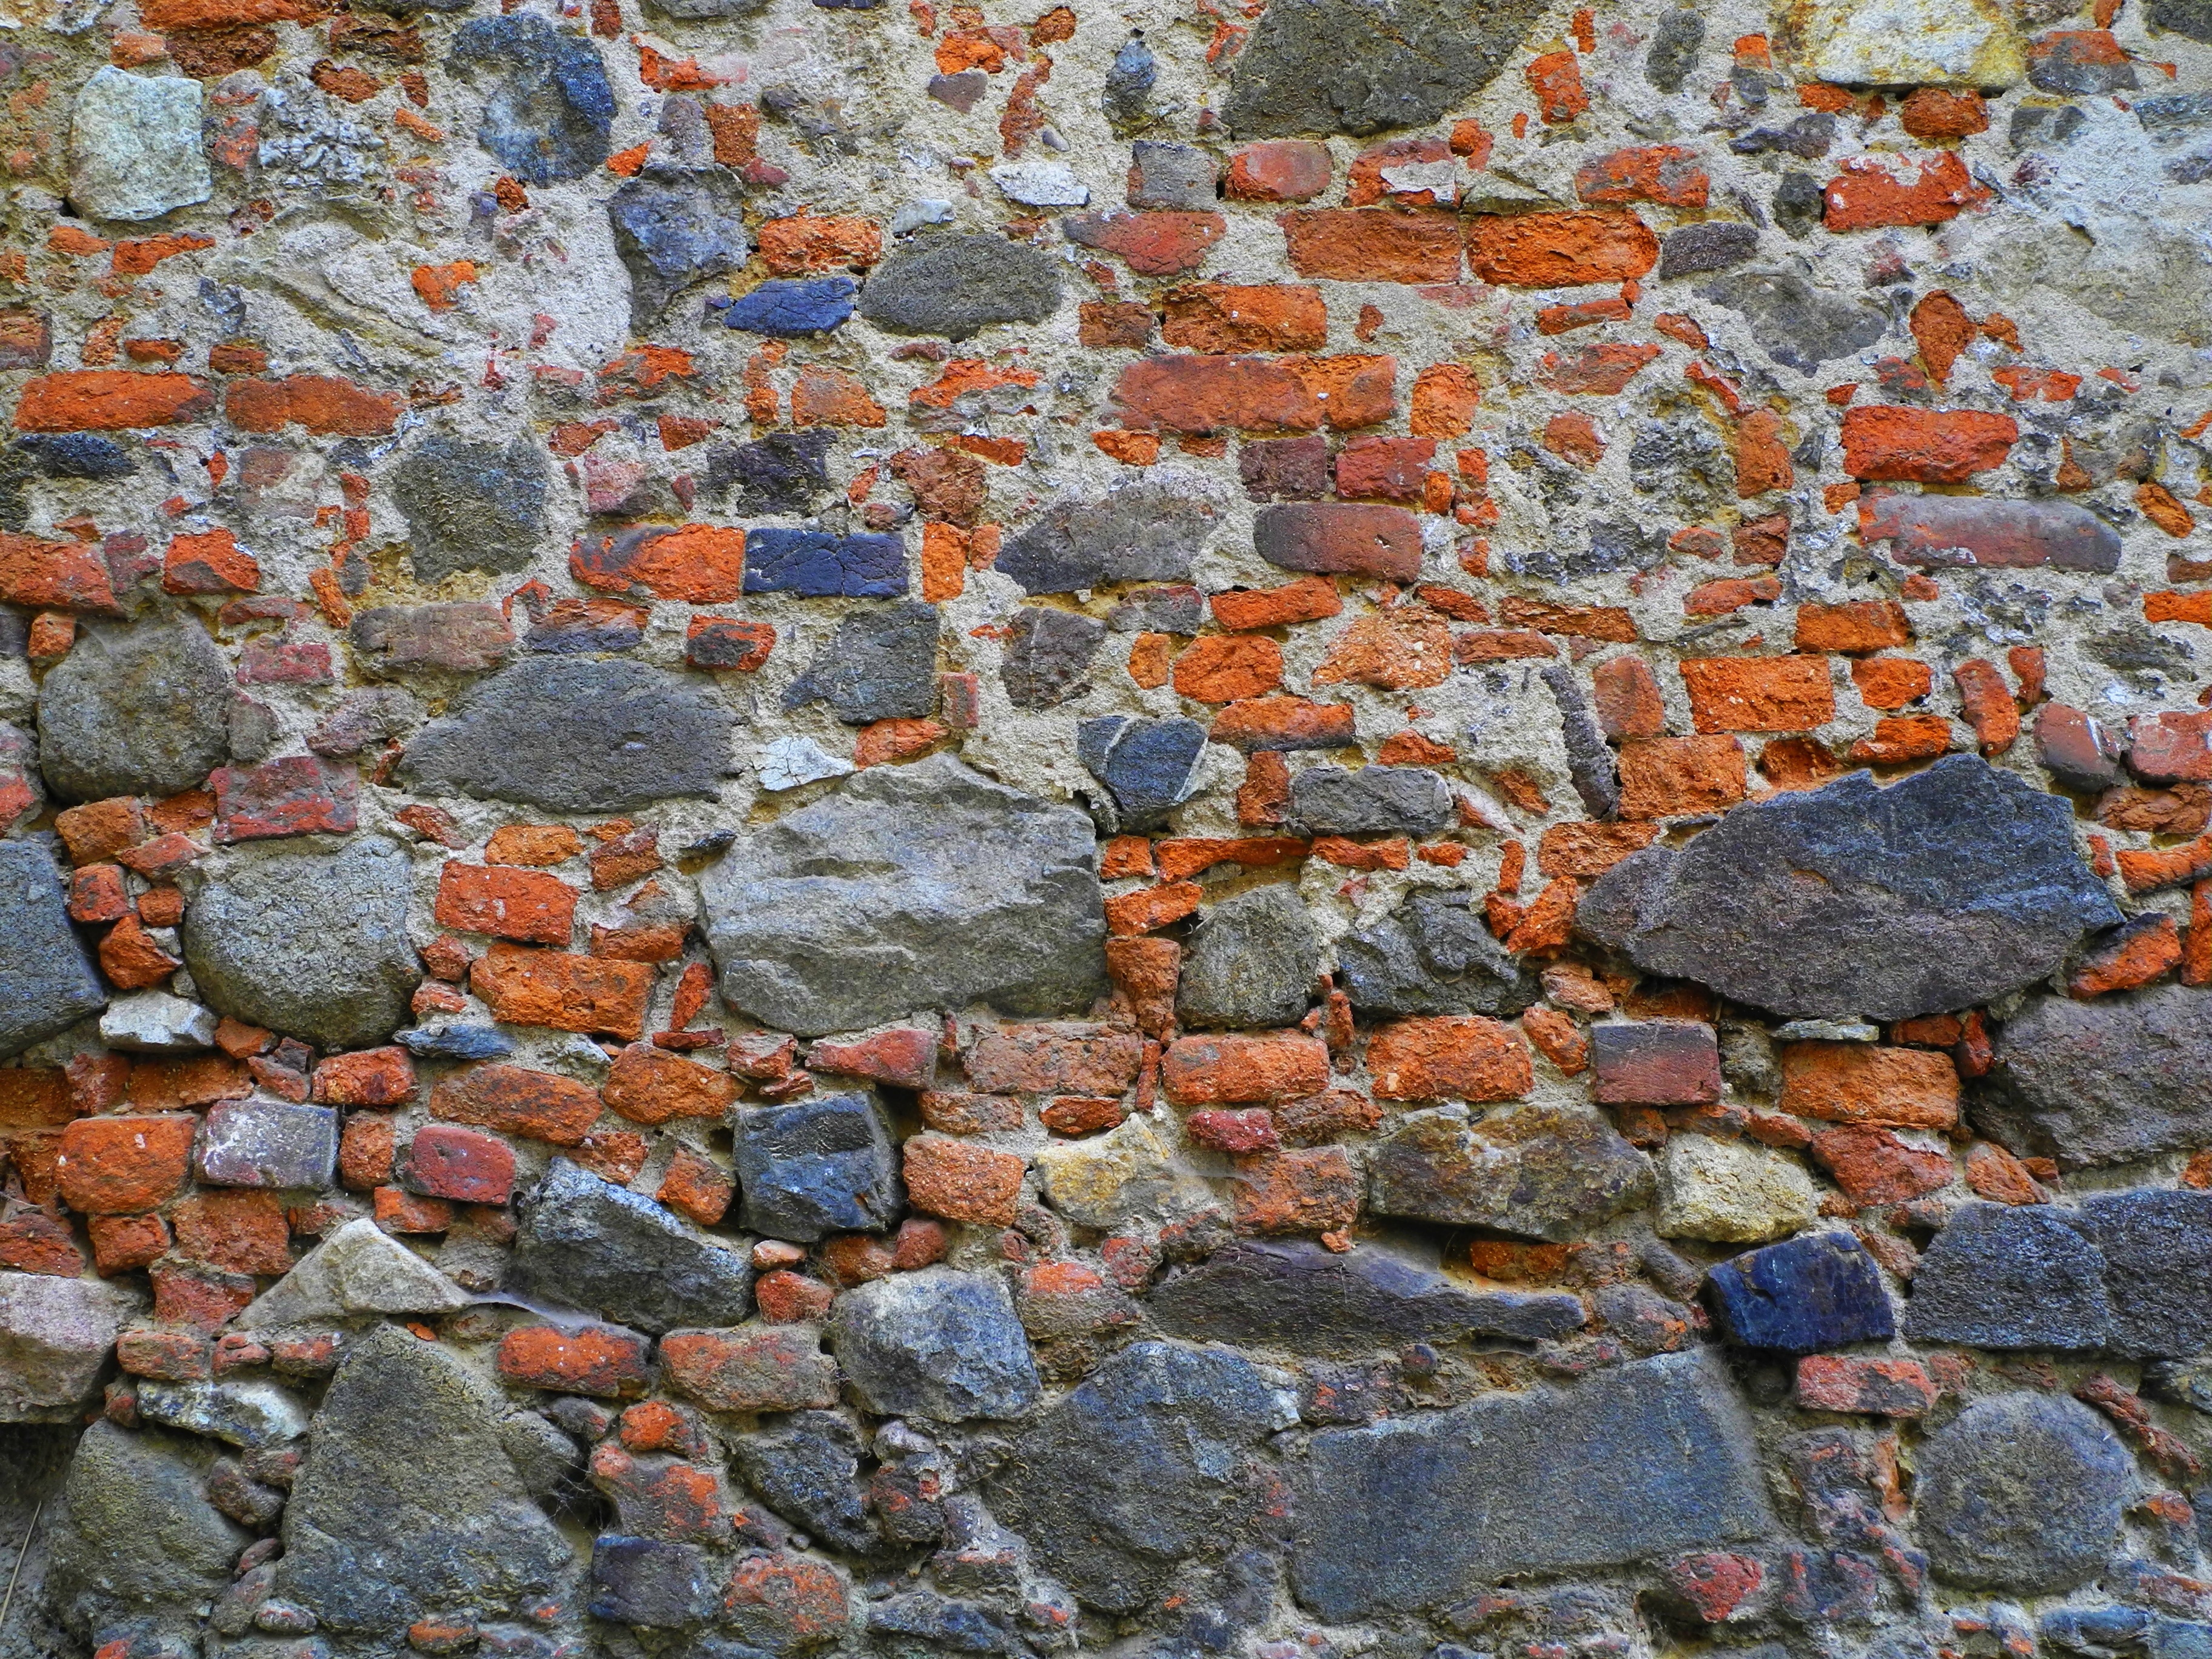
rock, texture, old, cobblestone, wall, stone, asphalt, orange, red, soil, gray, stone wall, brick, material, brick wall, rubble, bricks, brickwork, flooring, road surface